La La La Human Steps

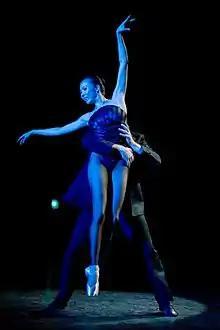
"New Work" by La La La Human Steps in July 2011 in Vienna, Austria

La La La Human Steps was a Québécois contemporary dance group in Canada, active between 1980 and 2015, known for its energetic, acrobatic style involving fast-paced and athletic physical contact. Its signature move was the barrel jump – a gravity-defying, fully horizontal, mid-air barrel roll.